University of Ottawa

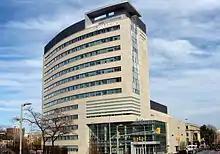
The Desmarais Building houses several departments and the university's co-operative education program.

The University of Ottawa's cooperative education program is an optional program which presents students with the ability to take part in paid work placements as part of their academic program. The program is offered for both undergraduate programs and certain graduate programs. The program was first introduced to the school in 1980. The University of Ottawa's co-operative program has expanded since its creation and now stands as the second largest program in Ontario with a placement success rate of over 98 per cent. The co-operative education program is designed to have students alternate between work and study terms, being placed in fields relevant to their area of study. The university's co-op program is available for a wide range of programs for undergraduate students and can be offered in French or English, depending on the program. Various programs offered in the faculties of arts, social sciences, engineering, science and law. The option of completing a work term abroad is also available.